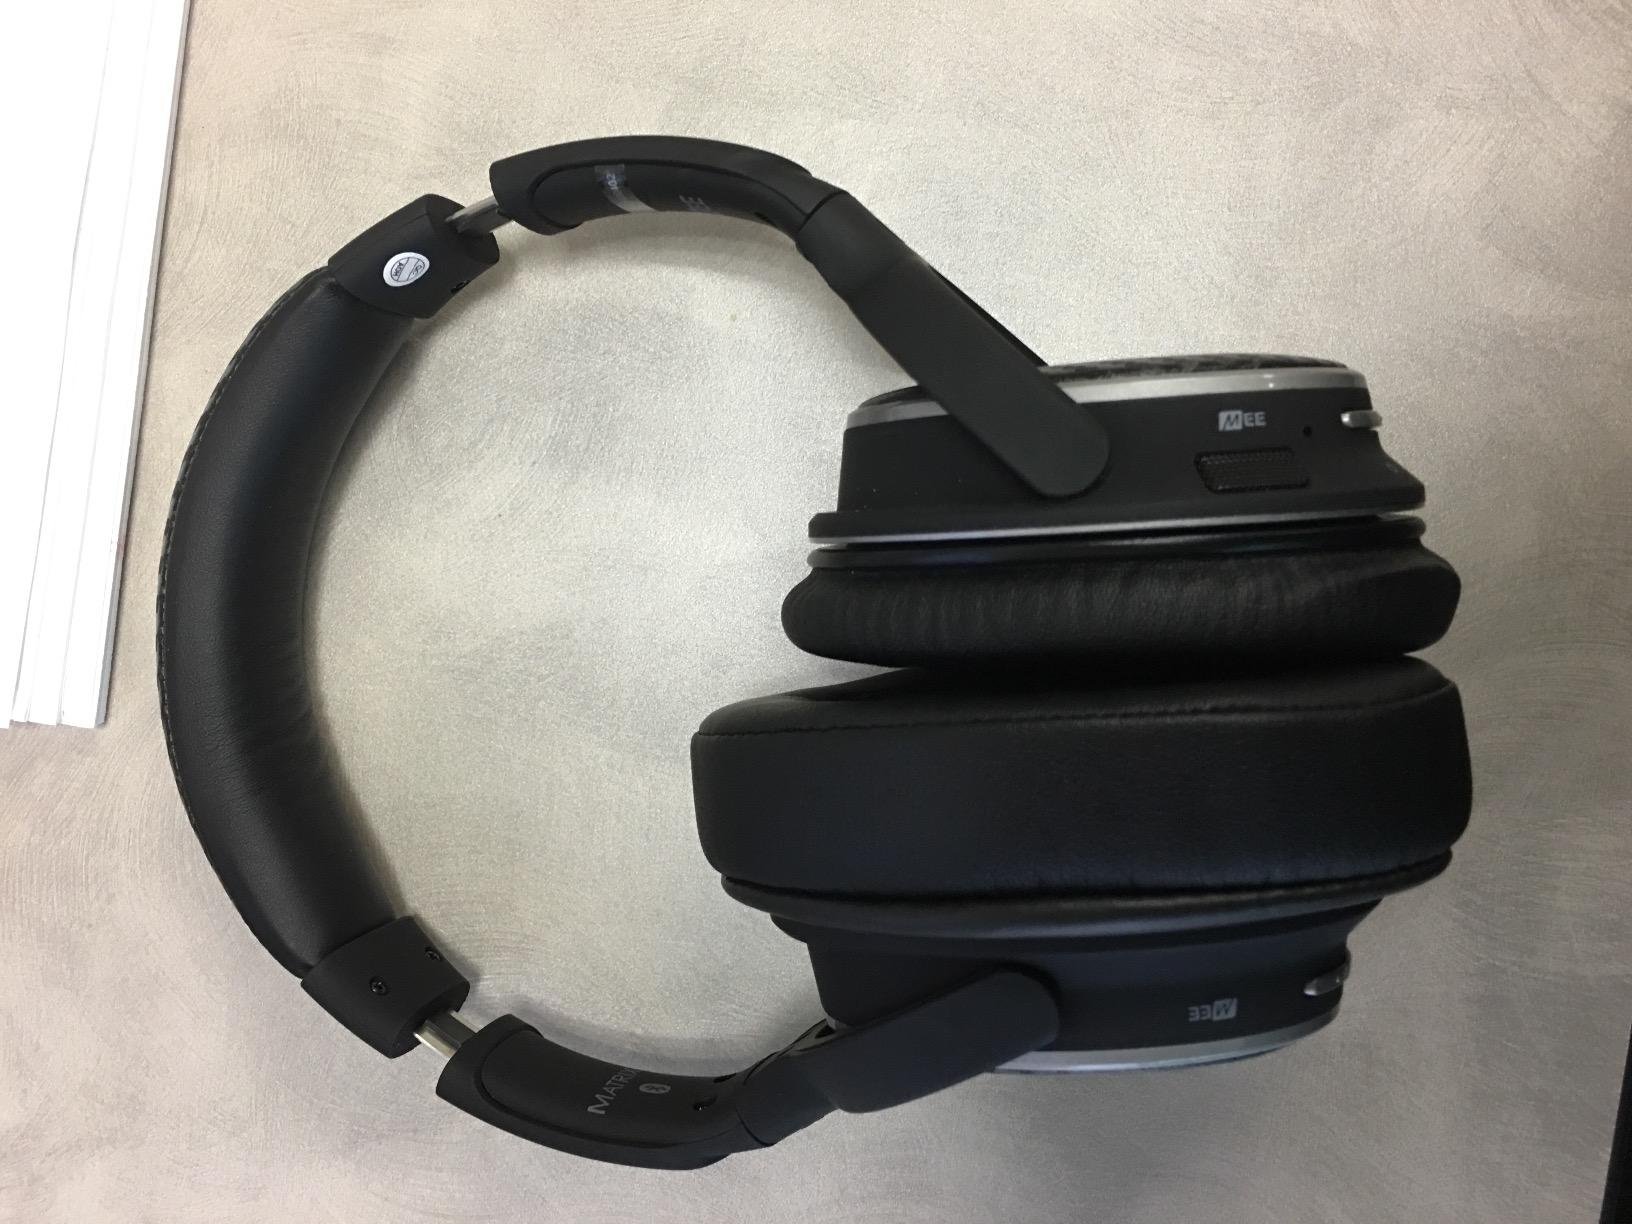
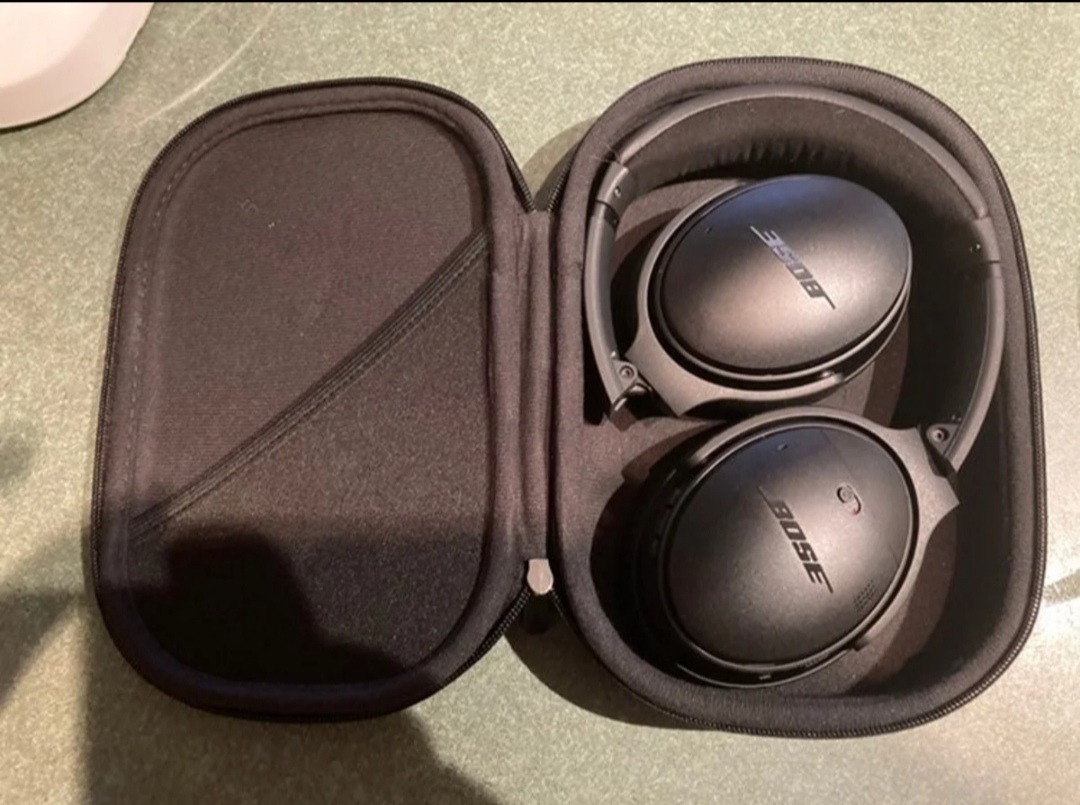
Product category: headphones
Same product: no